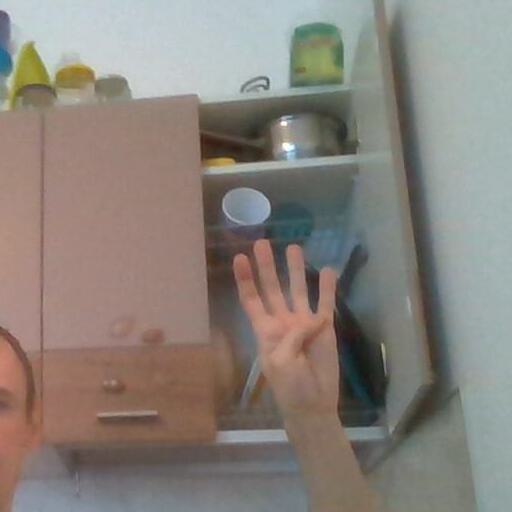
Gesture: four